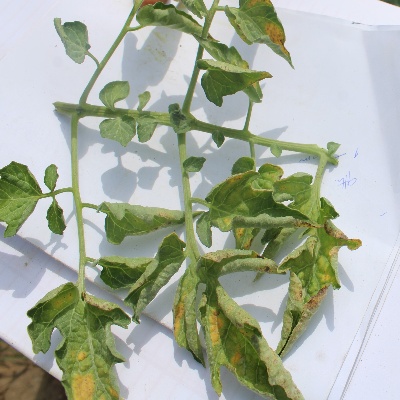
Crop: Tomato
Condition: leaf curl